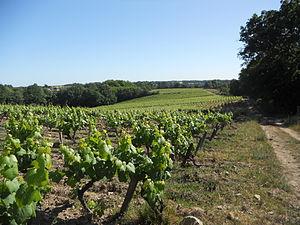
Le muscadet-coteaux-de-la-loire est un vin blanc d'appellation d'origine contrôlée produit dans le Loire-Atlantique et sur une partie du Maine-et-Loire.